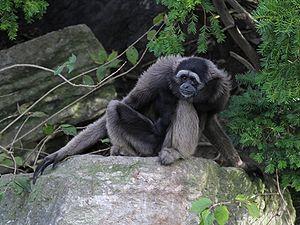
Voici la liste des primates par population.